Lime Hollow

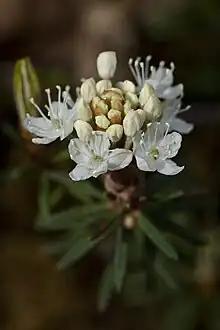
Labrador Tea

Within the wide range of habitats existing in Lime Hollow there are wide variety plant and animal species. The peat bog is home to a wide swathe of Labrador tea ("Ledum groenlandicum"), an acid-loving plant whose growth season is in the spring. There are also a wide variety of animal species including muskrats, beavers, and white-tailed deer.